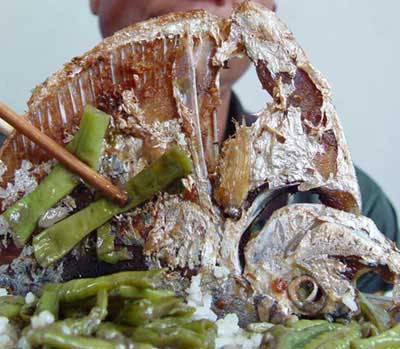
Label: trash